Gary Owen (comedian)

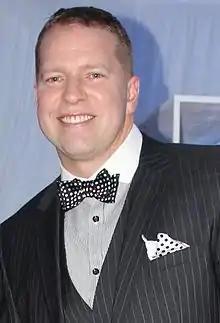
Owen in 2012

Gary Owen (born July 26, 1974) is an American stand-up comedian and actor. He has cultivated a large black following after headlining on cable channel BET and performing at targeted events, such as Shaquille O'Neal's All-Star Comedy Jam Tour. After being named "Funniest Serviceman in America", his big break came in 1997 on Black Entertainment Television's stand-up showcase "Comic View". Owen followed this debut with featured roles in the films "Daddy Day Care", "Little Man", and "College". In 2016, he was in a TV show on BET called "The Gary Owen Show".